Hugh O'Neill, Earl of Tyrone

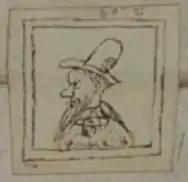

Per an arrangement with the Crown, Tyrone agreed to defend the Pale's borders from fellow Ulstermen in exchange for soldiers. This arrangement allowed him to extend his influence over southeastern Ulster. He assisted English forces during the Second Desmond Rebellion and had government footsoldiers readily available to him. Though the Pale gentry disliked Tyrone, they became dependent on his services to maintain order in Ireland, particularly as he threatened Turlough and the MacShanes. In December 1580, Arthur Grey praised Tyrone as "the only Irish nobleman that hath done any service and drawn blood since my coming". Tyrone was nicknamed "The Queen's O'Neill" for his loyalty to the Crown. Nevertheless, he presumably feared that the government might weaken his power by appointing a sheriff in Tír Eoghain.